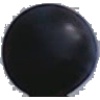
Label: Grape Blue 1